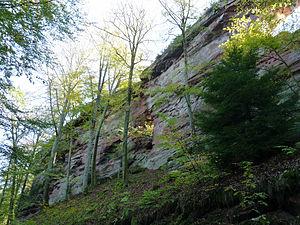
Erbsenfelsen (Moselle)
Éguelshardt est une commune française du département de la Moselle en région Grand Est.